St Clement's Church, Rodel

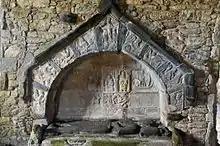
Alasdair Crotach's wall tomb

The church was built using local Lewisian gneiss rock. Its ground plan is cruciform and there is a tower at the west end, accessible through a door at the west end of the nave and a set of stone staircases and wooden ladders. The choir and the sanctuary with the high altar, which used to be separated by the nave by a wooden screen, are located at the opposite east end of the church. In the transepts leading off from the nave on both sides, there are additional chapels, the entrance door points nord and leads to nave. The architectural style is essentially that of 1520 to 1550.